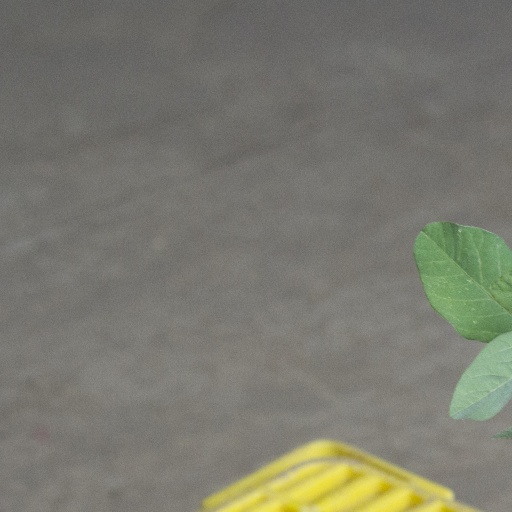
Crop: soybean